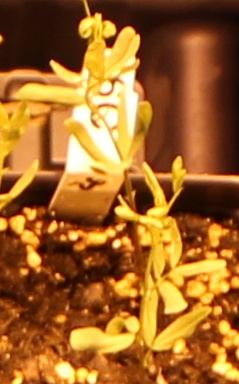
Label: Lentil